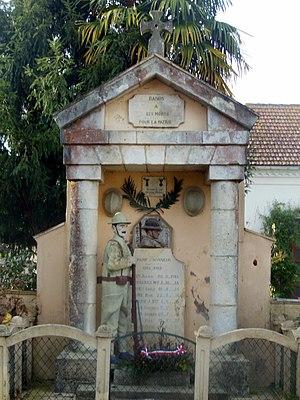
Monument aux morts de Banos (Landes, France)
Cet article recense les édifices protégés au titre du Patrimoine du XXᵉ siècle du département du Landes, en France.
Cet article recense les monuments aux morts de France classés ou inscrits aux monuments historiques.
Cet article recense les monuments historiques des Landes, en France.